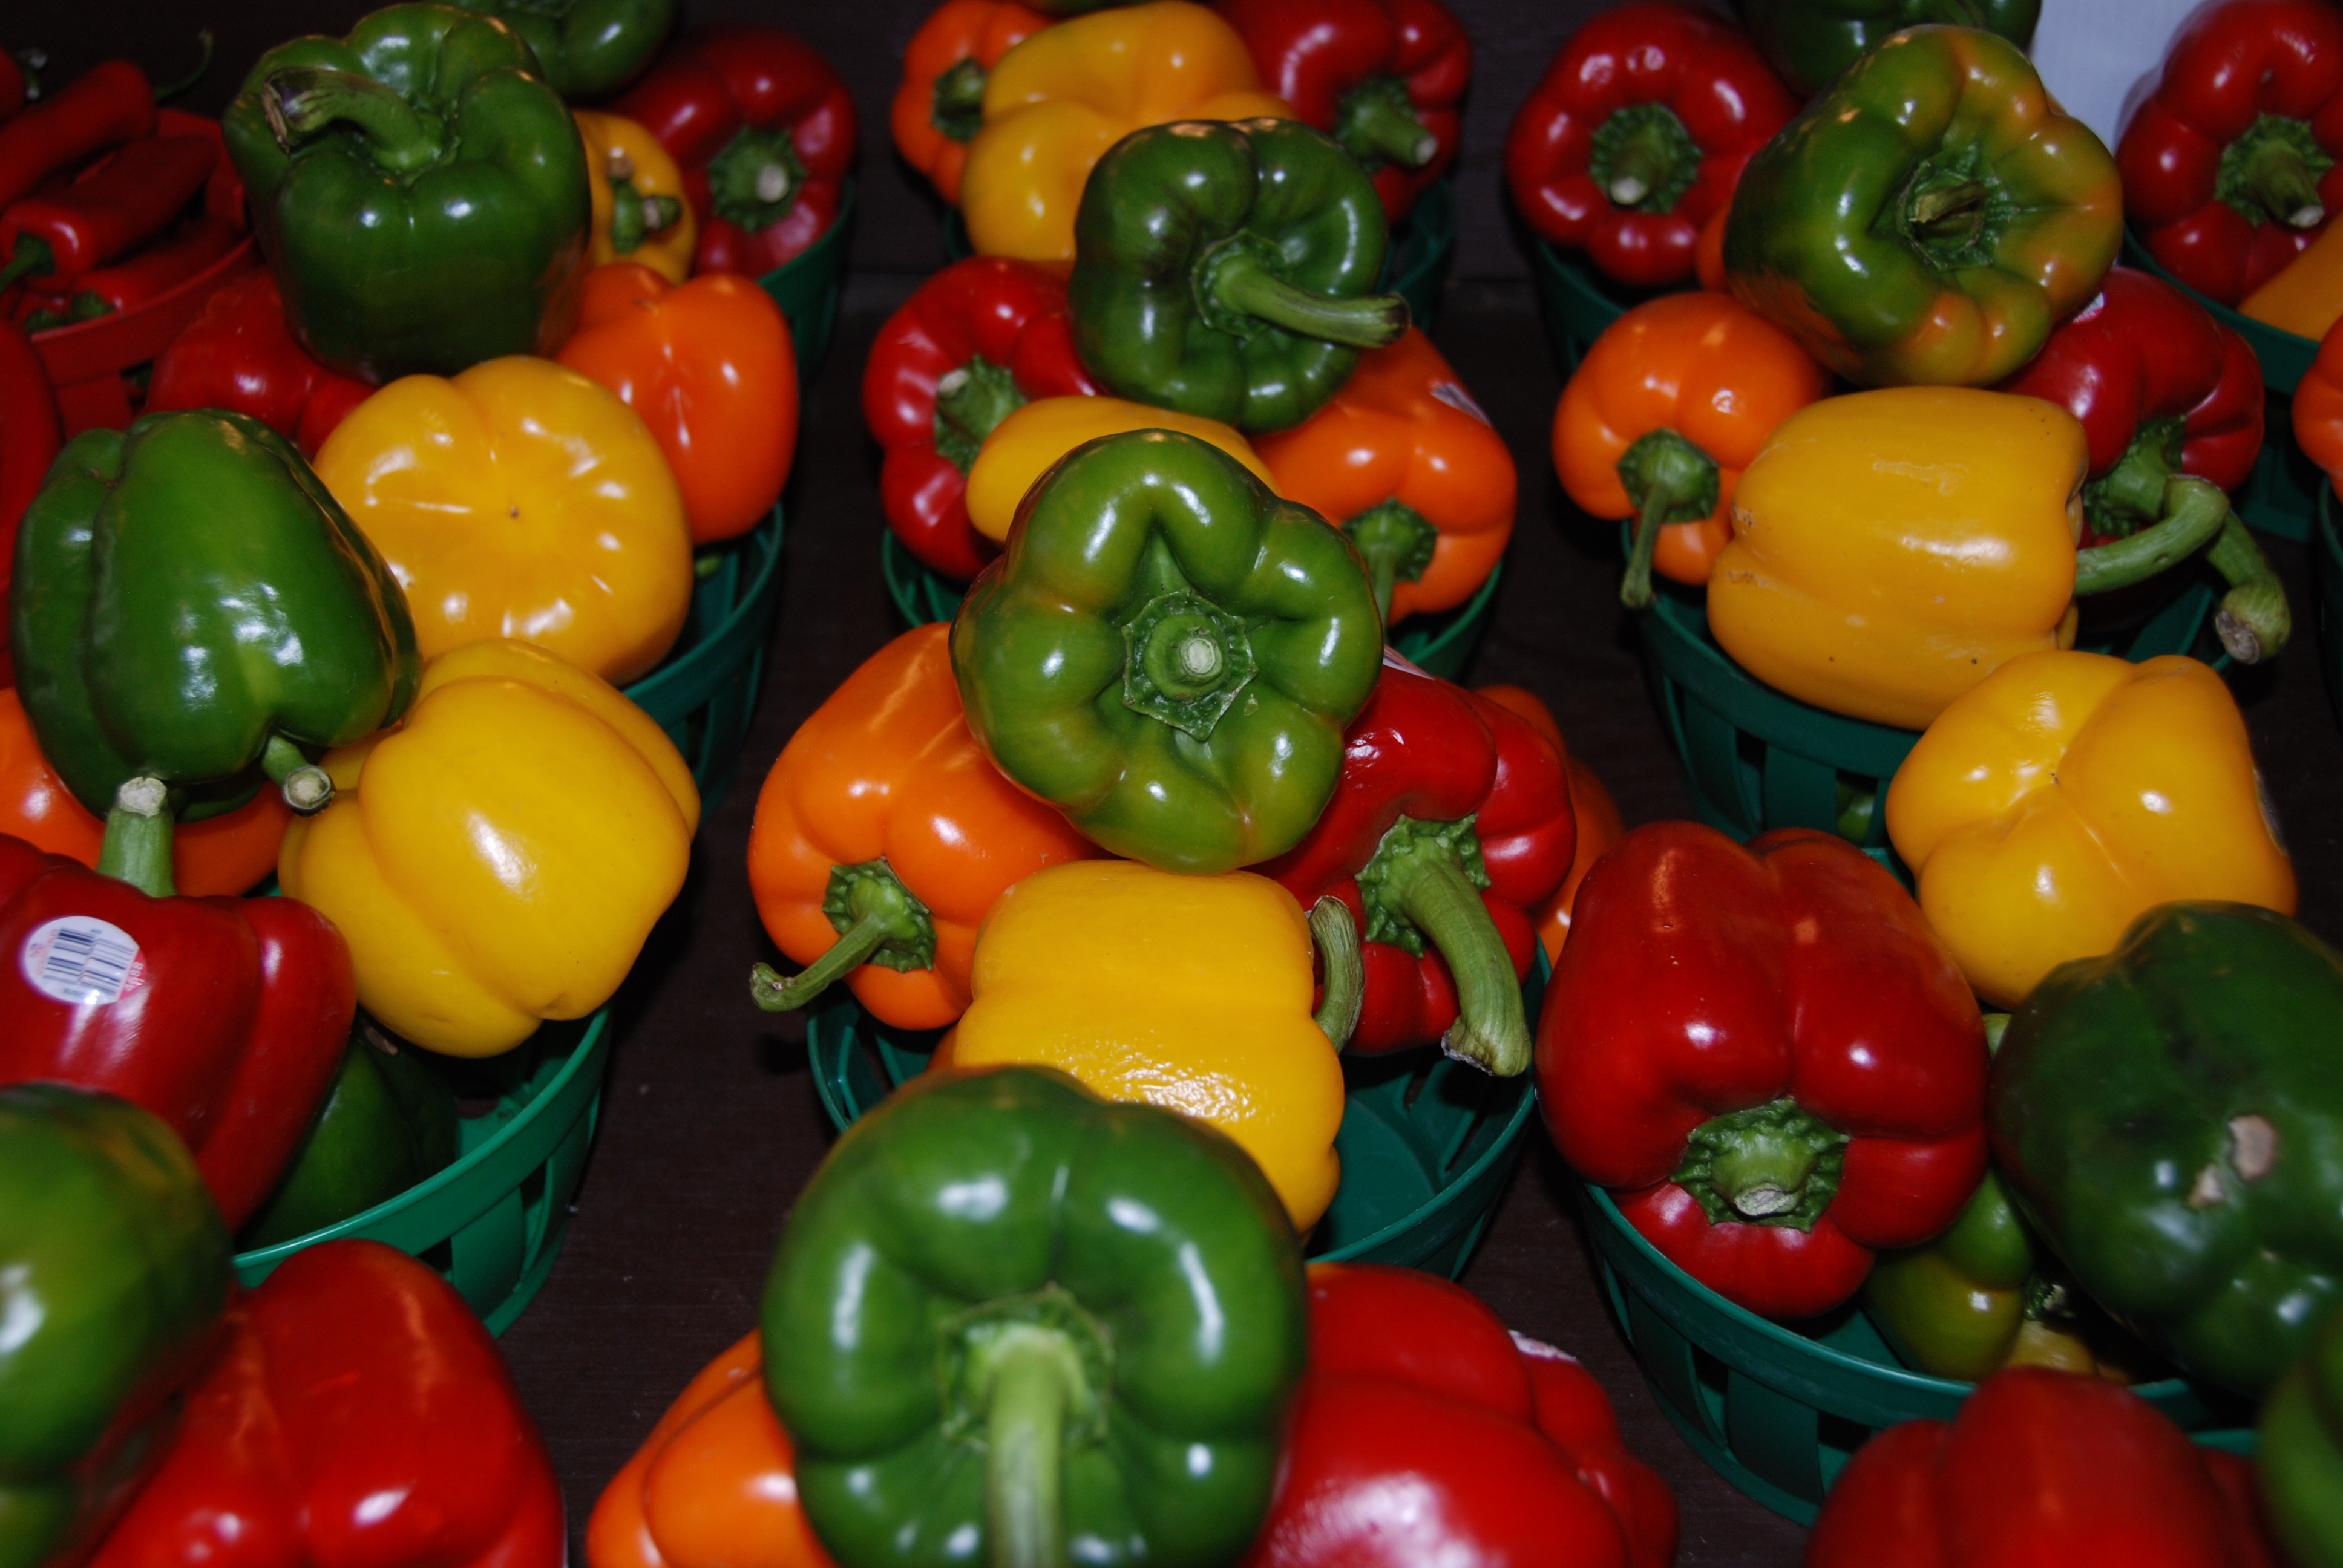
plant, food, mediterranean, produce, vegetable, kitchen, healthy, power, vegetables, peppers, bell pepper, flowering plant, chili pepper, land plant, peperoncini, bell peppers and chili peppers, pimiento, italian sweet pepper, red bell pepper, habanero chili